Løgum Abbey

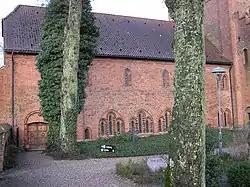
The remaining east wing of Løgum Abbey

When the abbey was dissolved during the Reformation, the church became the parish church of Løgumkloster.